Mladen Stojanović

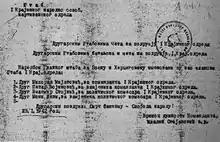
Document dated 23 January 1942 in which Stojanović informs the companies of the 1st Krajina Detachment about Milorad Mijatović's appointment as detachment commander

The leaders of the Kozara uprising assembled again on 10 September 1941, at the foot of Lisina. The five detachments of the Kozara Partisans were re-arranged into three companies, possessing 217 rifles altogether. At the end of September, the Kozara Partisans began attacking NDH and German troops, initially targeting weaker elements. These operations gave them military experience and they also captured weapons and ammunition from the enemy. More men joined the Partisans, and two more companies had been formed in Kozara by the end of October. The Partisans gained control over a number of villages. After a reorganization, Partisan units in Kozara were merged into the 2nd Krajina National Liberation Partisan Detachment in early November 1941. Stojanović was appointed commander of this detachment. By mid-November, it consisted of 670 men organised in six companies and armed with 510 rifles, 5 light machine guns, and a heavy machine gun.